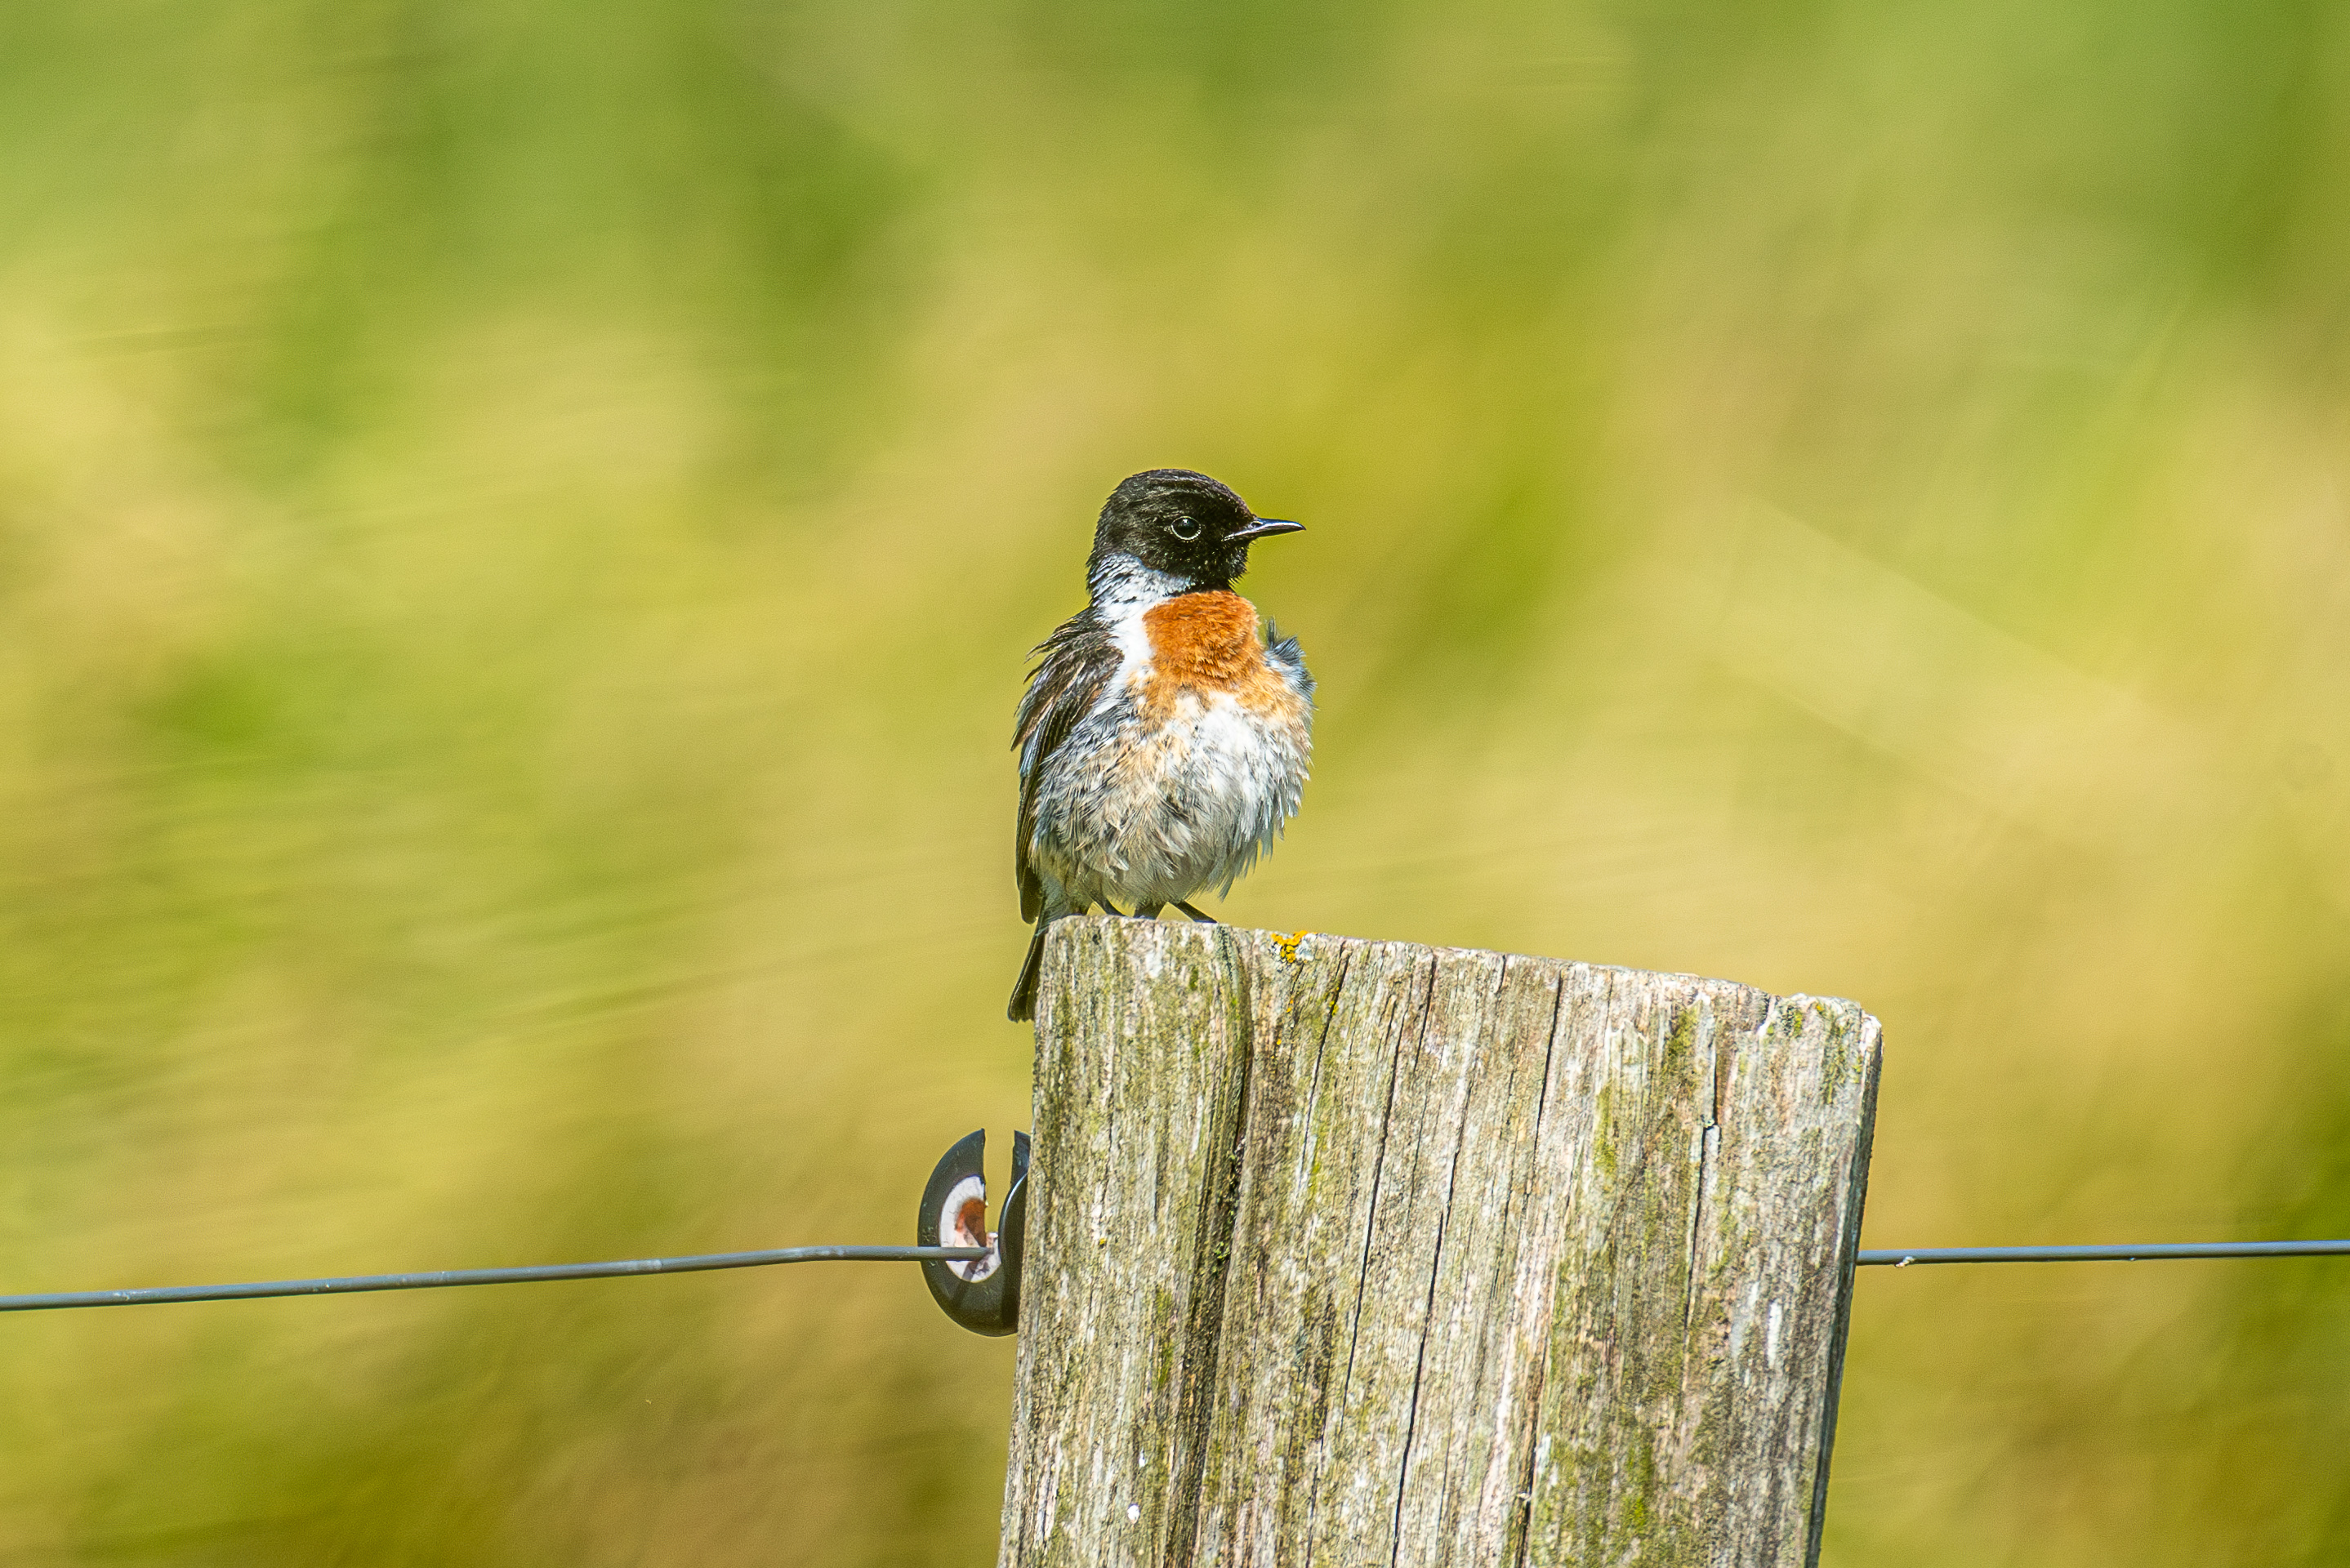
bird, stonechat, wood, beak, grass, feather, fence, songbird, woodpecker, twig, perching bird, grassland, wildlife, Pet supply, Eastern Meadowlark, old world flycatcher, chickadee, lumber, finch, swallow, european robin, wire fencing